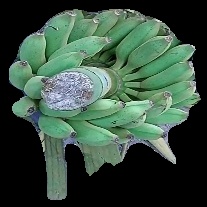
Variety: elakki-bale
Grade: grade1